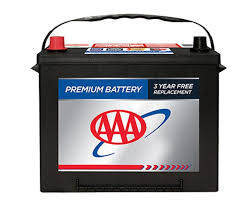
Waste category: battery